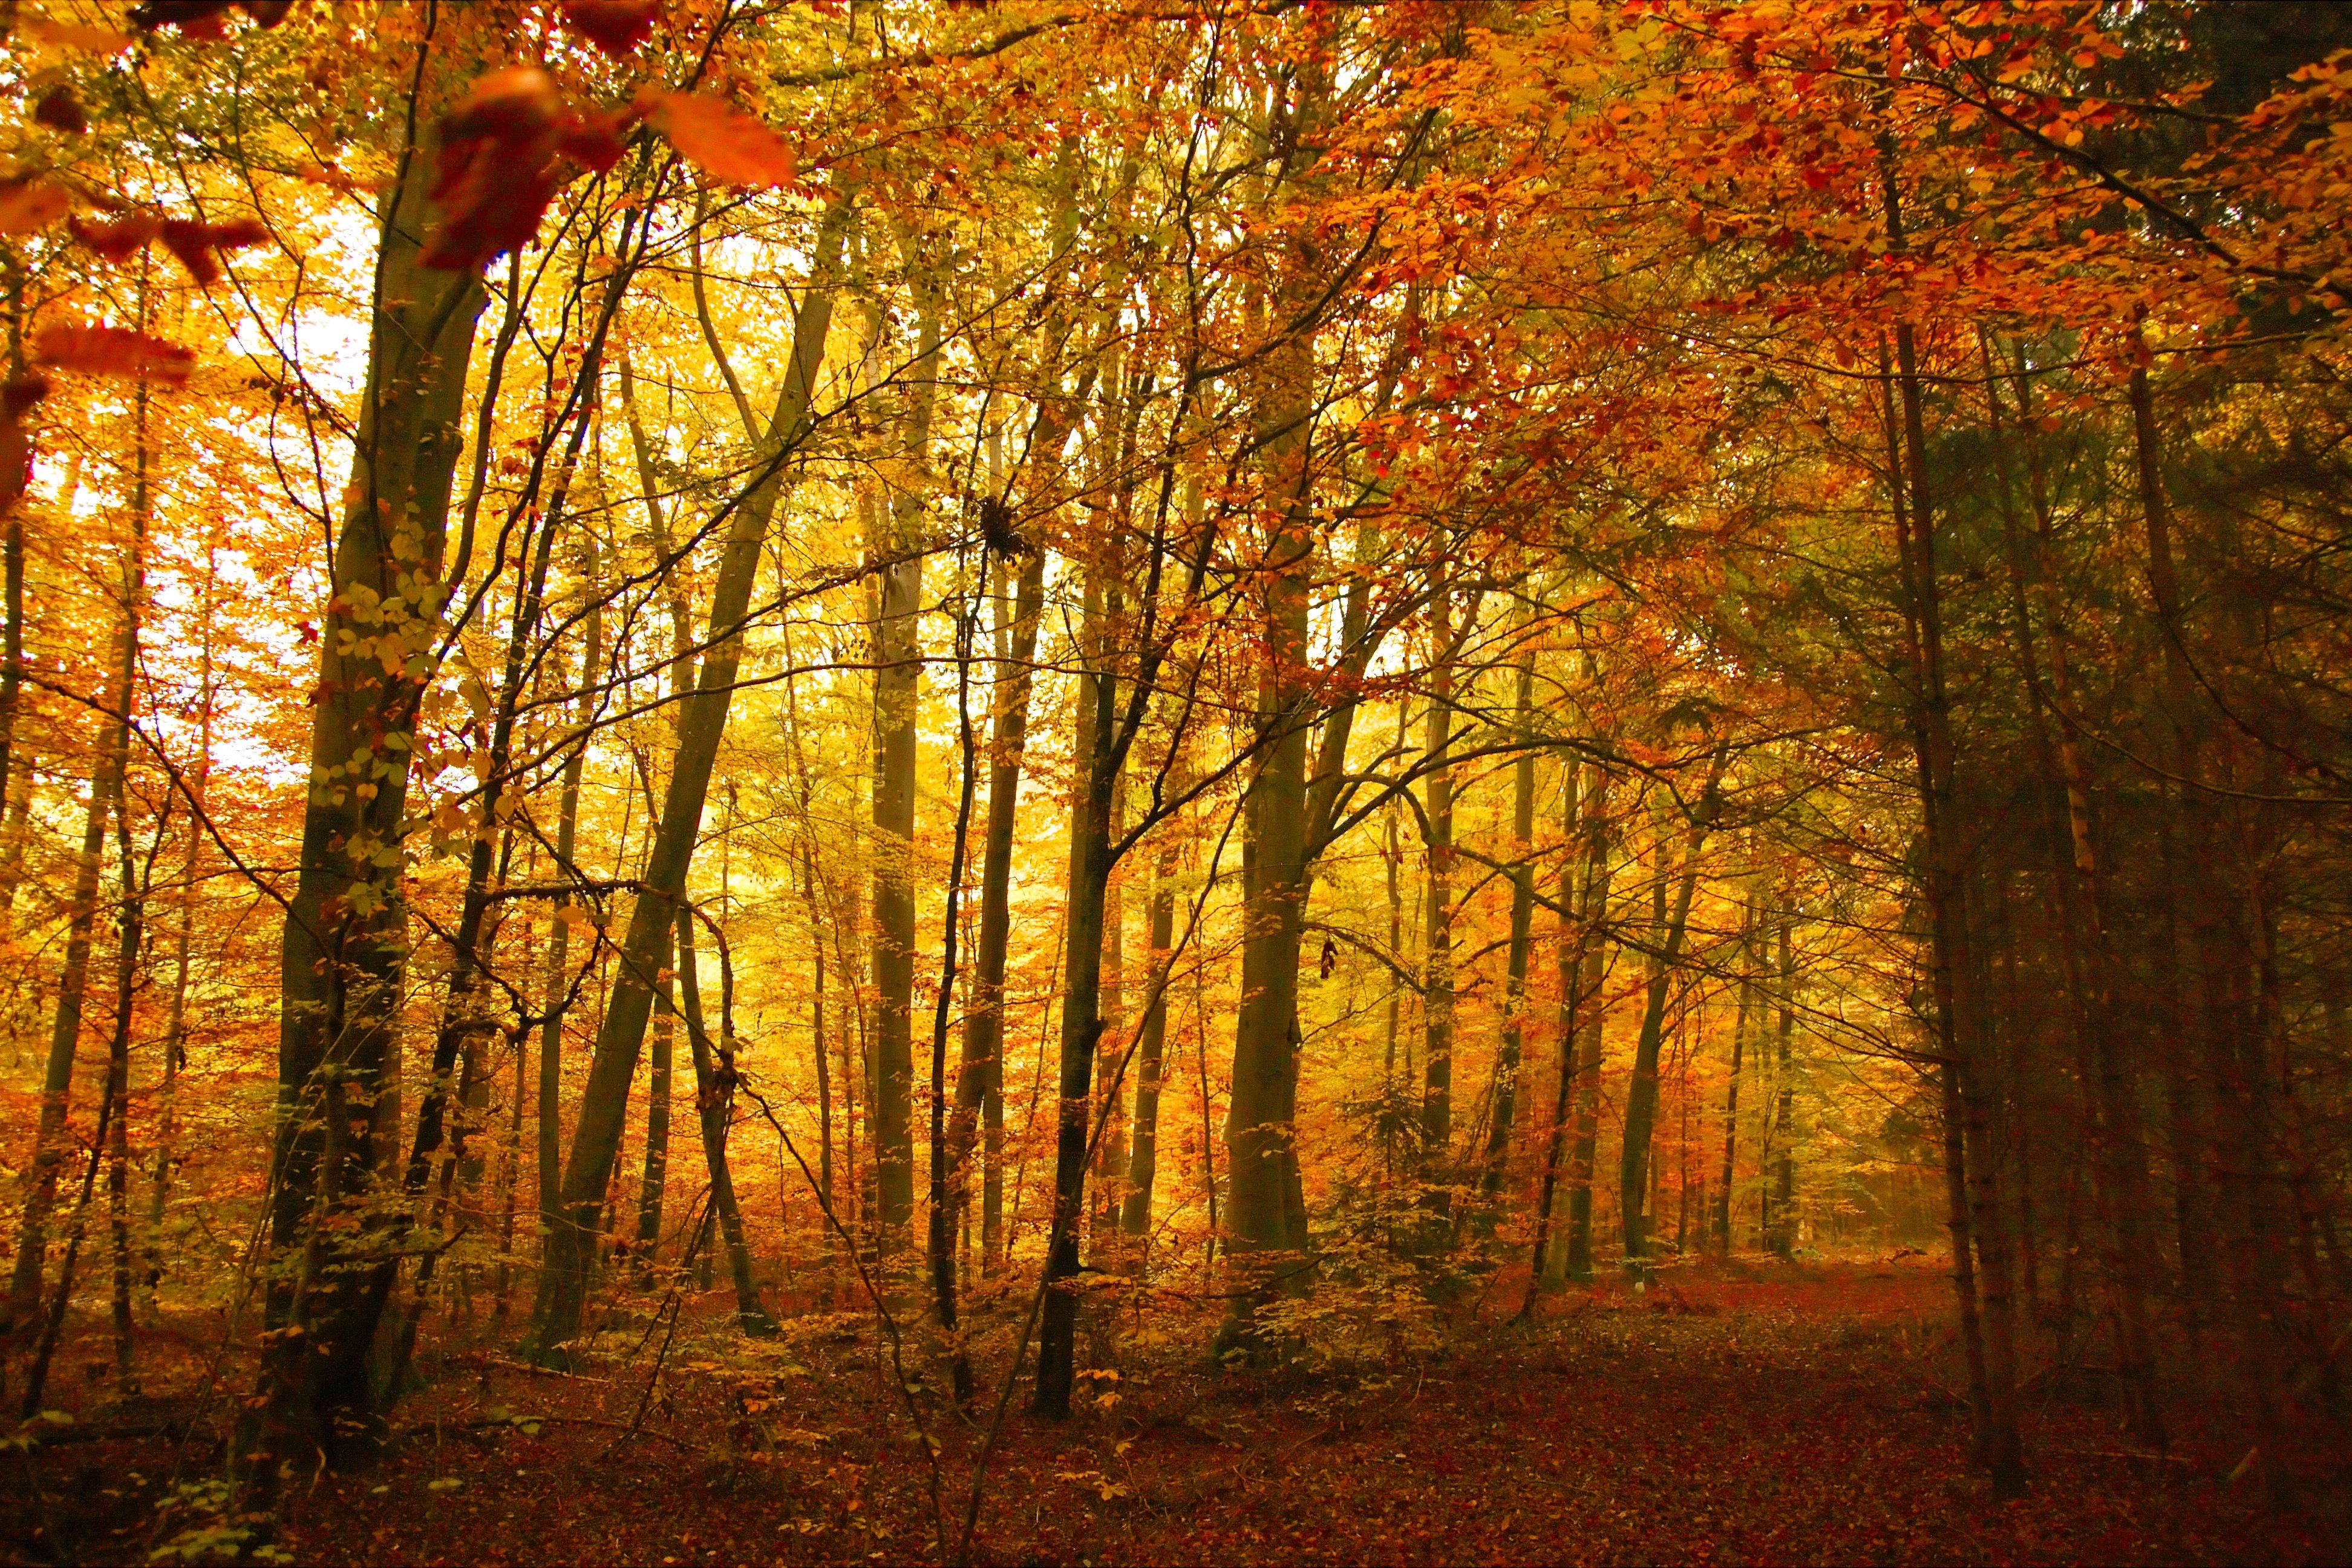
landscape, tree, nature, forest, path, grass, outdoor, branch, light, wood, sun, sunlight, morning, leaf, fall, trunk, rural, orange, golden, red, natural, autumn, park, weather, colorful, yellow, season, trees, leaves, sunny, september, gold, bright, deciduous, grove, woodland, november, october, larch, ecosystem, autumnal, yellowed, biome, old growth forest, computer wallpaper, temperate broadleaf and mixed forest, temperate coniferous forest, spruce fir forest, northern hardwood forest concept